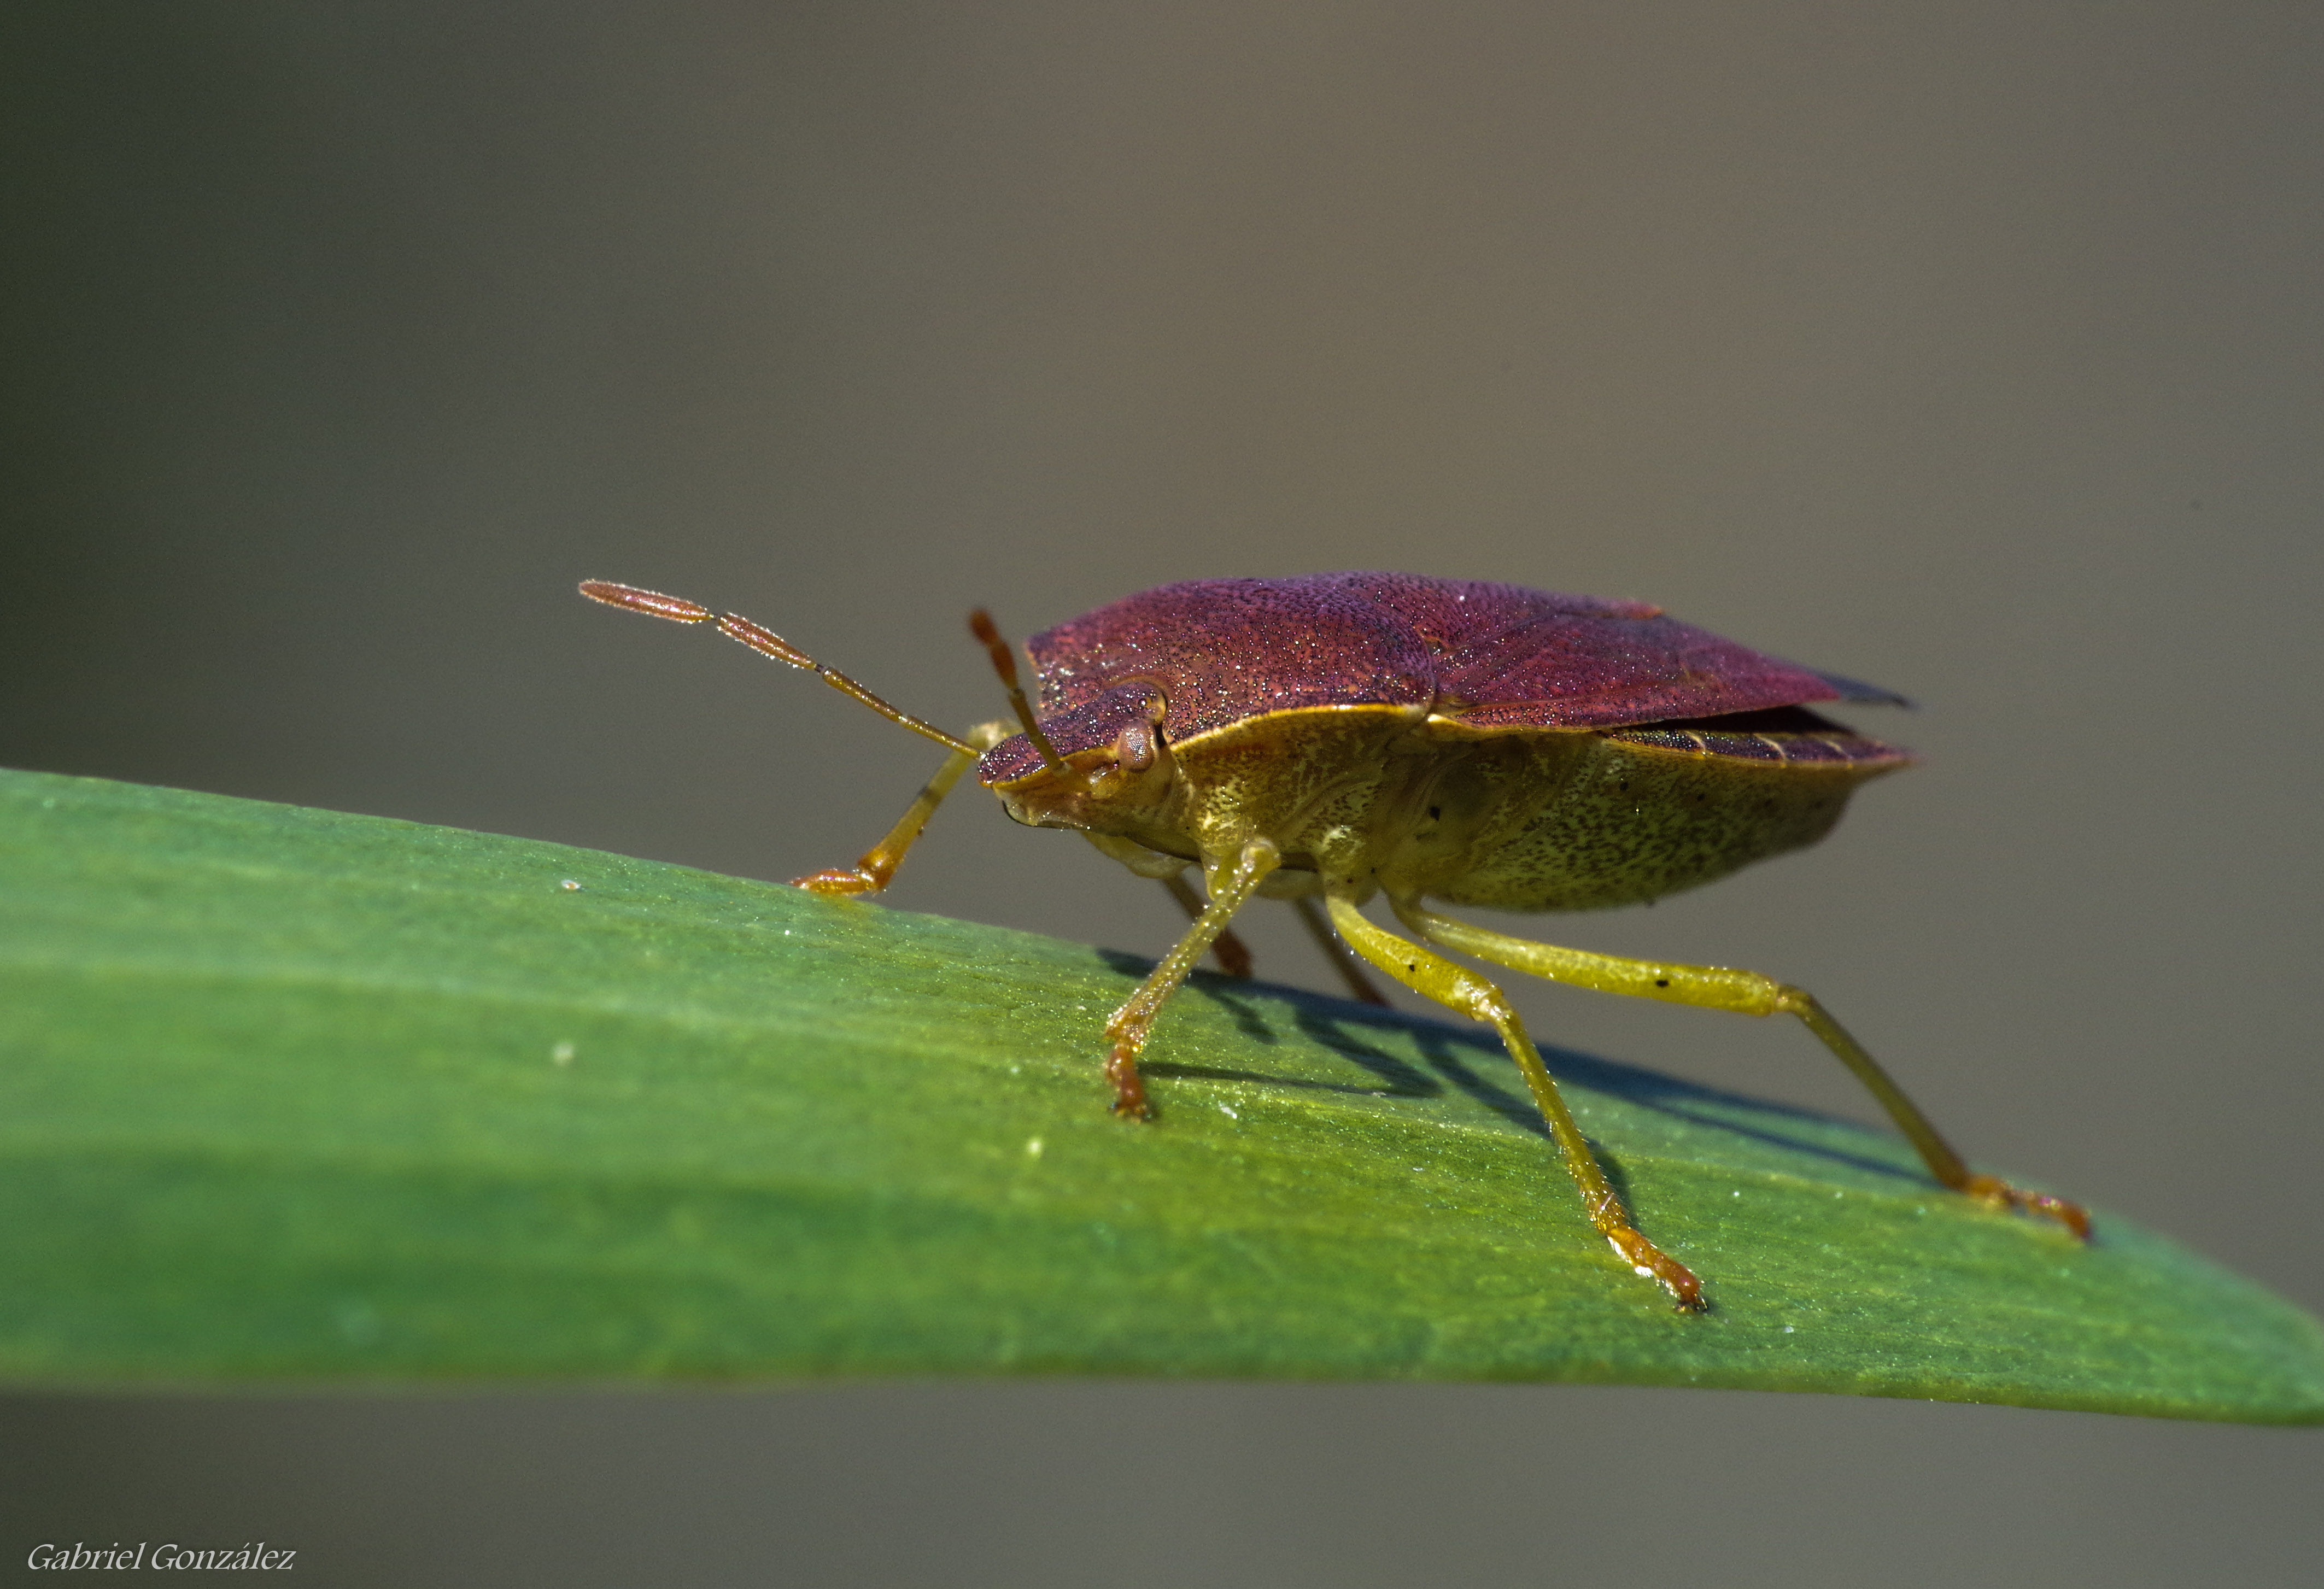
nature, photography, leaf, green, insect, macro, fauna, invertebrate, close up, animals, naturaleza, weevil, ggl1, gaby1, animales, raynox250, pentaxk30, superparagon135mm, macro photography, arthropod, plant stem